Giuditta Pasta

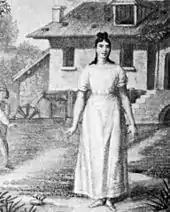
Giuditta Pasta as Amina, May 1831 premiere

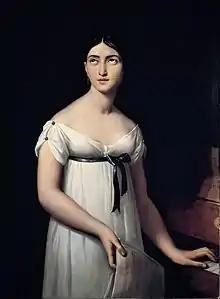
Pasta in 1821 by Gioacchino Giuseppe Serangeli

She sang regularly in London, Paris, Milan and Naples between 1824 and 1837. In Milan she created three roles which were written for her voice. They were the title role of Donizetti's "Anna Bolena" given at the Teatro Carcano in 1830 (which was that composer's greatest success at that time), the Amina in Bellini's "La sonnambula" and the protagonist's part of his "Norma" (both in 1831), which became three of her major successes. Stendhal had argued persuasively in 1824 for the necessity of a score composed expressly for Pasta.